Mosquito Fire

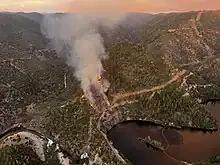

The Mosquito Fire was first reported on September 6 at approximately 6:27 p.m. PDT, above Oxbow Reservoir and near Mosquito Ridge Road (for which the fire was named). Firefighting aircraft arrived by 6:47 p.m., and they reported that the fire had burned of brush and timber. Steep terrain and access issues hindered the fight: an old landslide on a road obstructed fire engines, and the fire was burning on the shadowed side of a canyon, making it difficult for larger air tankers to drop water or fire retardant. Aircraft were forced to leave once night began to fall at roughly 7:41 p.m., less than an hour after arriving on scene.